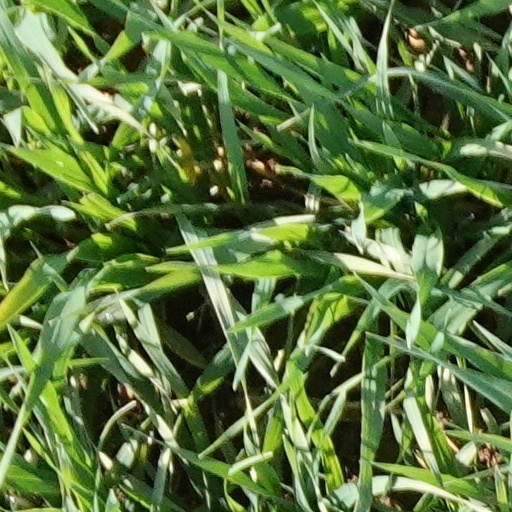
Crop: wheat